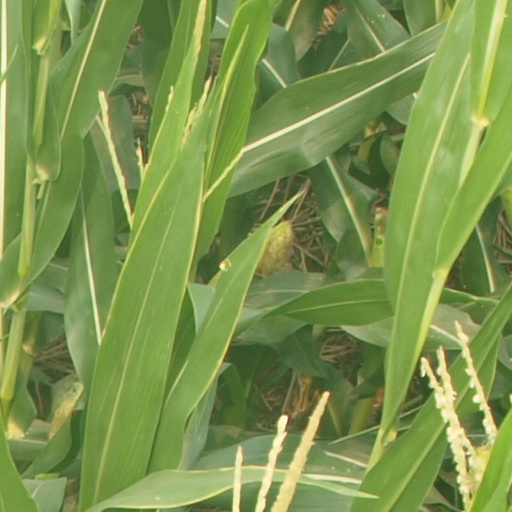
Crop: maize; corn